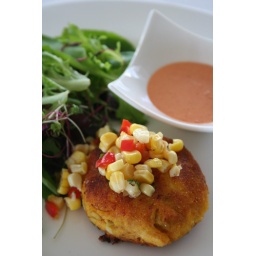
Crab Cake: corn-dusted crab cakes with corn relish and red pepper aioliPhoto by Elizabeth Malone